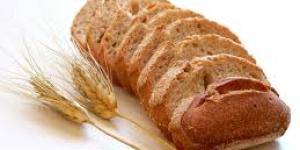
pan a la selladora